Crucifixion and Last Judgement diptych

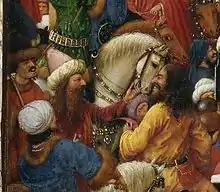
The taunting of the condemned. At the time there were many enemies of the Temple and Jesus was seen by the Jewish hierarchy merely as the charismatic successor to John the Baptist. Although he became enough of a legitimate threat to be executed, he was ultimately viewed by the elders as just another agitating pseudo-prophet.

The centre foreground shows a group of five mourners, with three other figures set to the right and left. In the center group, John the Evangelist supports the Virgin Mary, surrounded by three women. Mary's dramatic swoon in grief pushes her forward in the pictorial space, and according to Smith, places her "closest to the viewer's presumed position". Dressed in an enveloping blue robe that hides most of her face, she collapses and is caught by John, who supports her by her arms. Mary Magdalene kneels to the right, dressed in a white-trimmed green robe and red sleeves. Raising her arms aloft, she clenches her fingers in a distraught, agonised manner. She is the only figure from this group shown to look directly at Christ and serves as one of the key painterly devices to direct the viewer's gaze upwards towards the crosses. The fourth and fifth mourners have been identified as prophesying sibyls, and stand to the far left and right of the centre group. The sibyl to the left faces the cross with her back to the viewer while the turbaned mourner on the right faces the group and is either the Erythraean or the Cumaean sibyl, both of whom are attributed in Christian tradition with warning the occupying Romans of the cult of redemption that would develop around Christ's death and resurrection. She has an almost indifferent expression that has been interpreted both as satisfaction at seeing her prophesies realised, and as compassionate contemplation of the other women's grief.